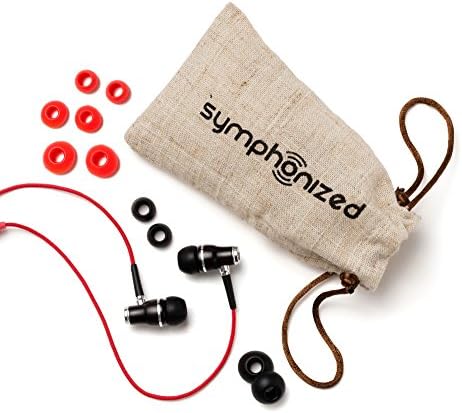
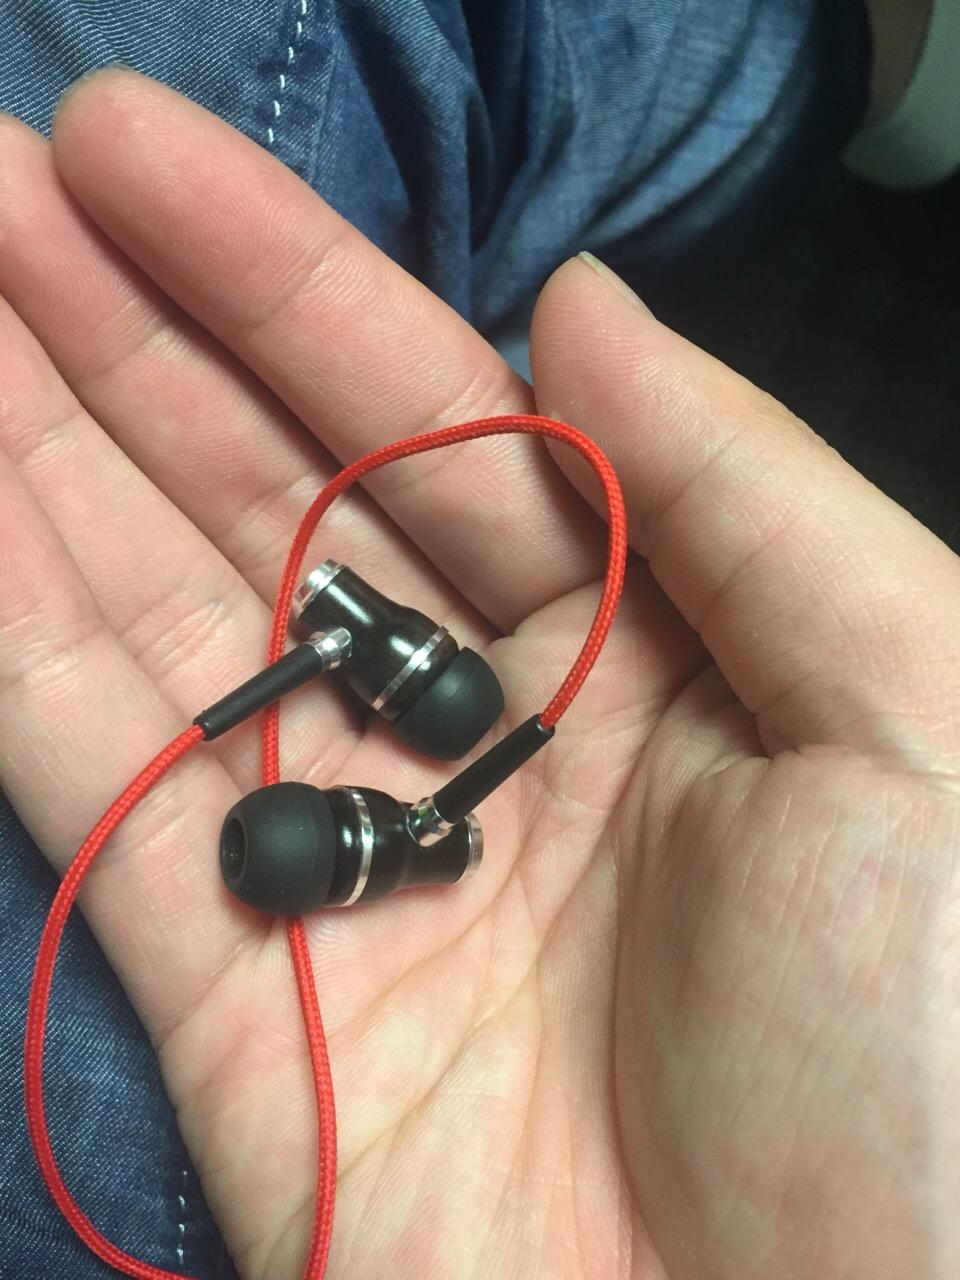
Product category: headphones
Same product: yes